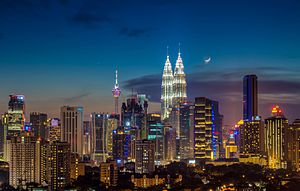
Malaysia / Økonomi
Kuala Lumpur er landets økonomiske centrum. Petronas Towers, midt i billedet, er de højeste tvillingtårne i verden.
Malaysia er et land i Sydøstasien, der er delt i en vestlig del på den malaysiske halvø og en østlig del på øen Borneo. På fastlandet grænser Malaysia til Thailand i nord og bystaten Singapore i syd. På Borneo grænser Malaysia til Brunei i nord og Indonesien i syd. Malaysias største by og hovedstad er Kuala Lumpur, der ligger nordvest på fastlandet. Lige syd for Kuala Lumpur ligger den administrative hovedstad Putrajaya. Malaysia er medlem af ASEAN.